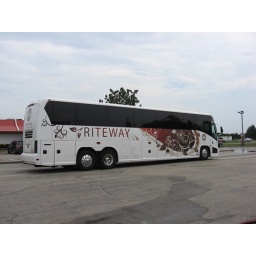
New Riteway bus Shot in Mc donalds parking lot highway 50 off I94